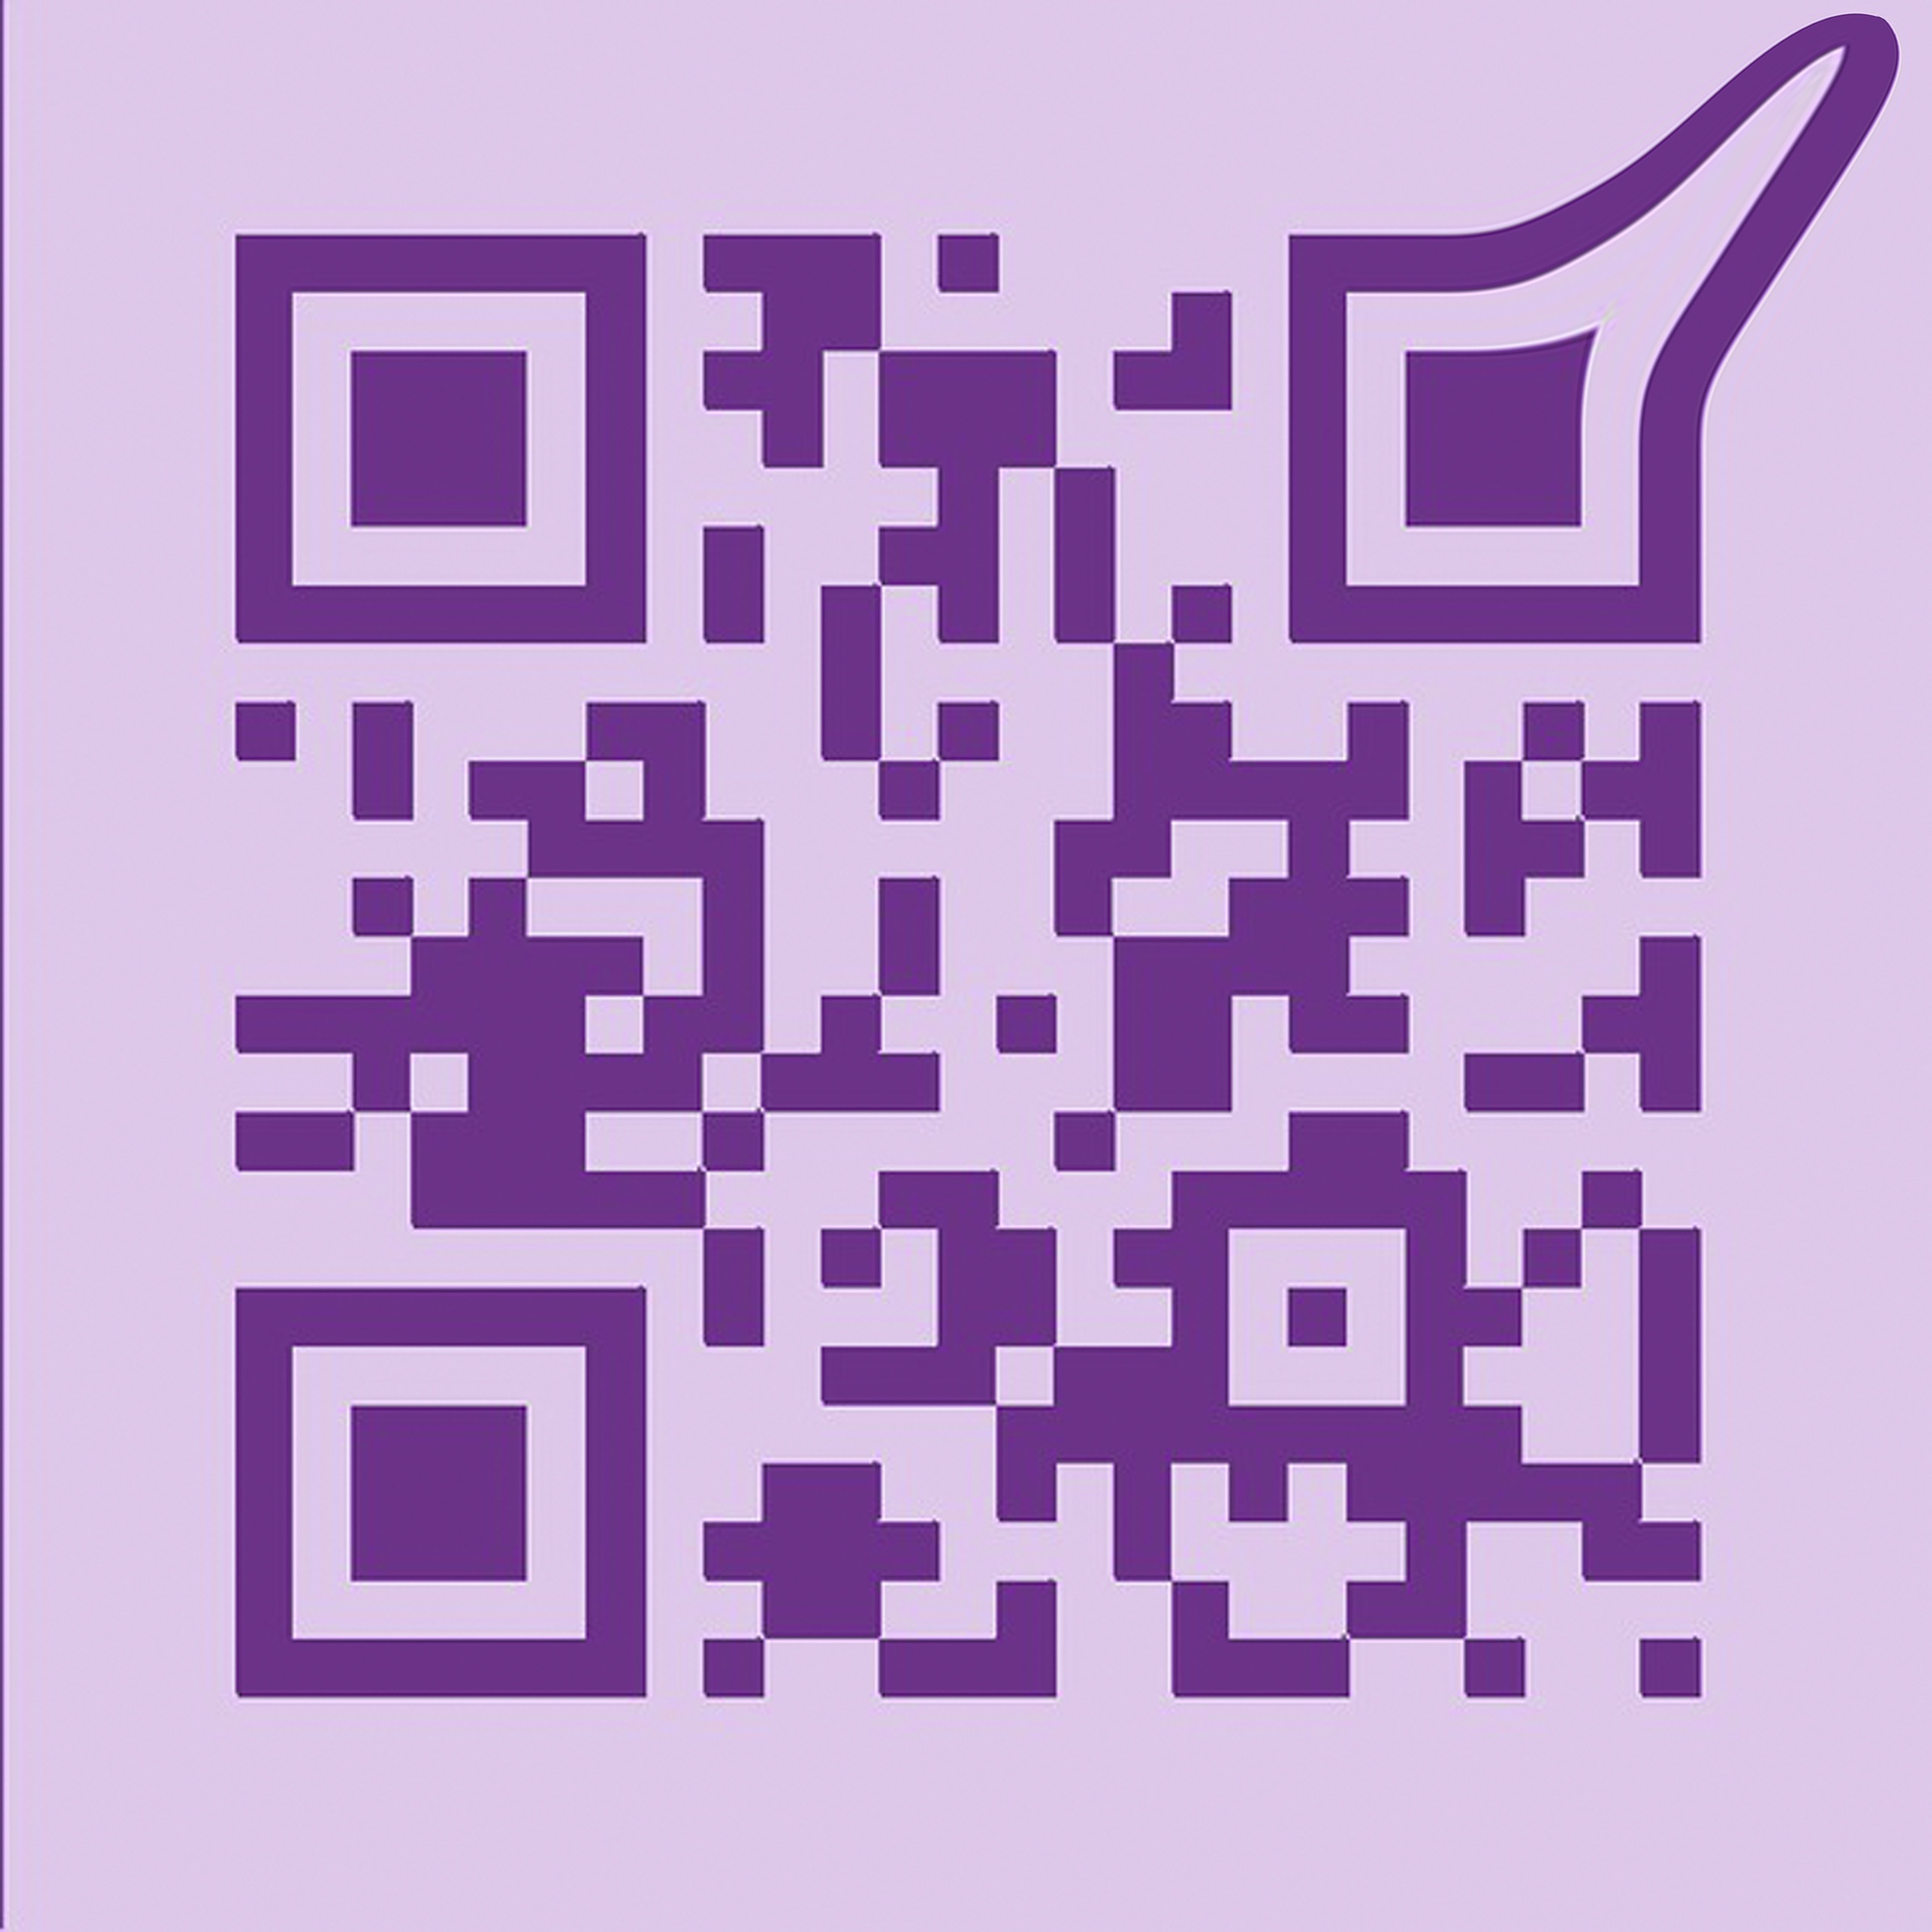
computer, purple, advertising, internet, pattern, line, colorful, toy, circle, brand, font, drawing, illustration, design, text, call, maze, shape, graphics, flop, select, web page, qr mix